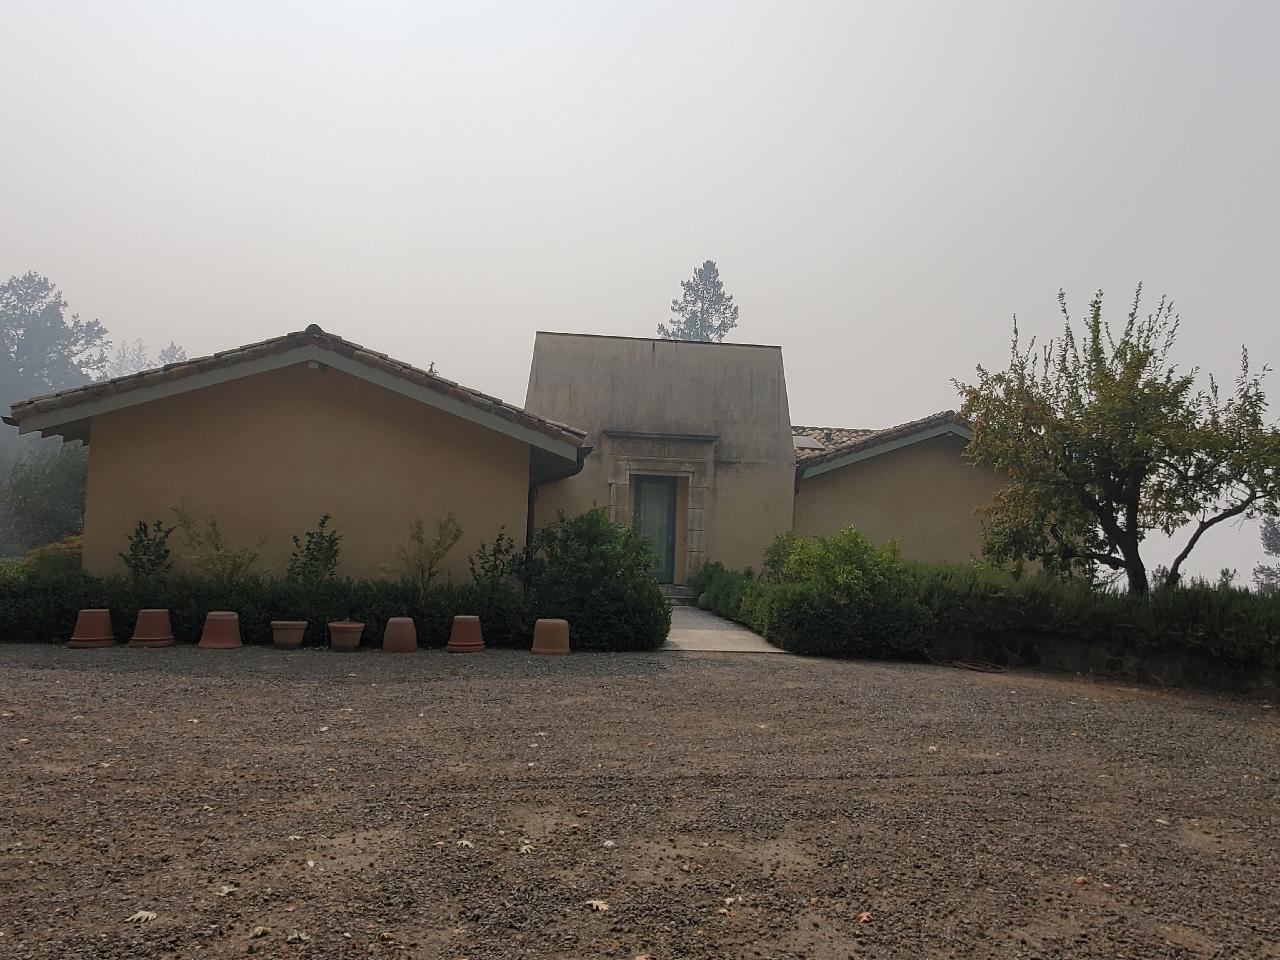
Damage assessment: affected